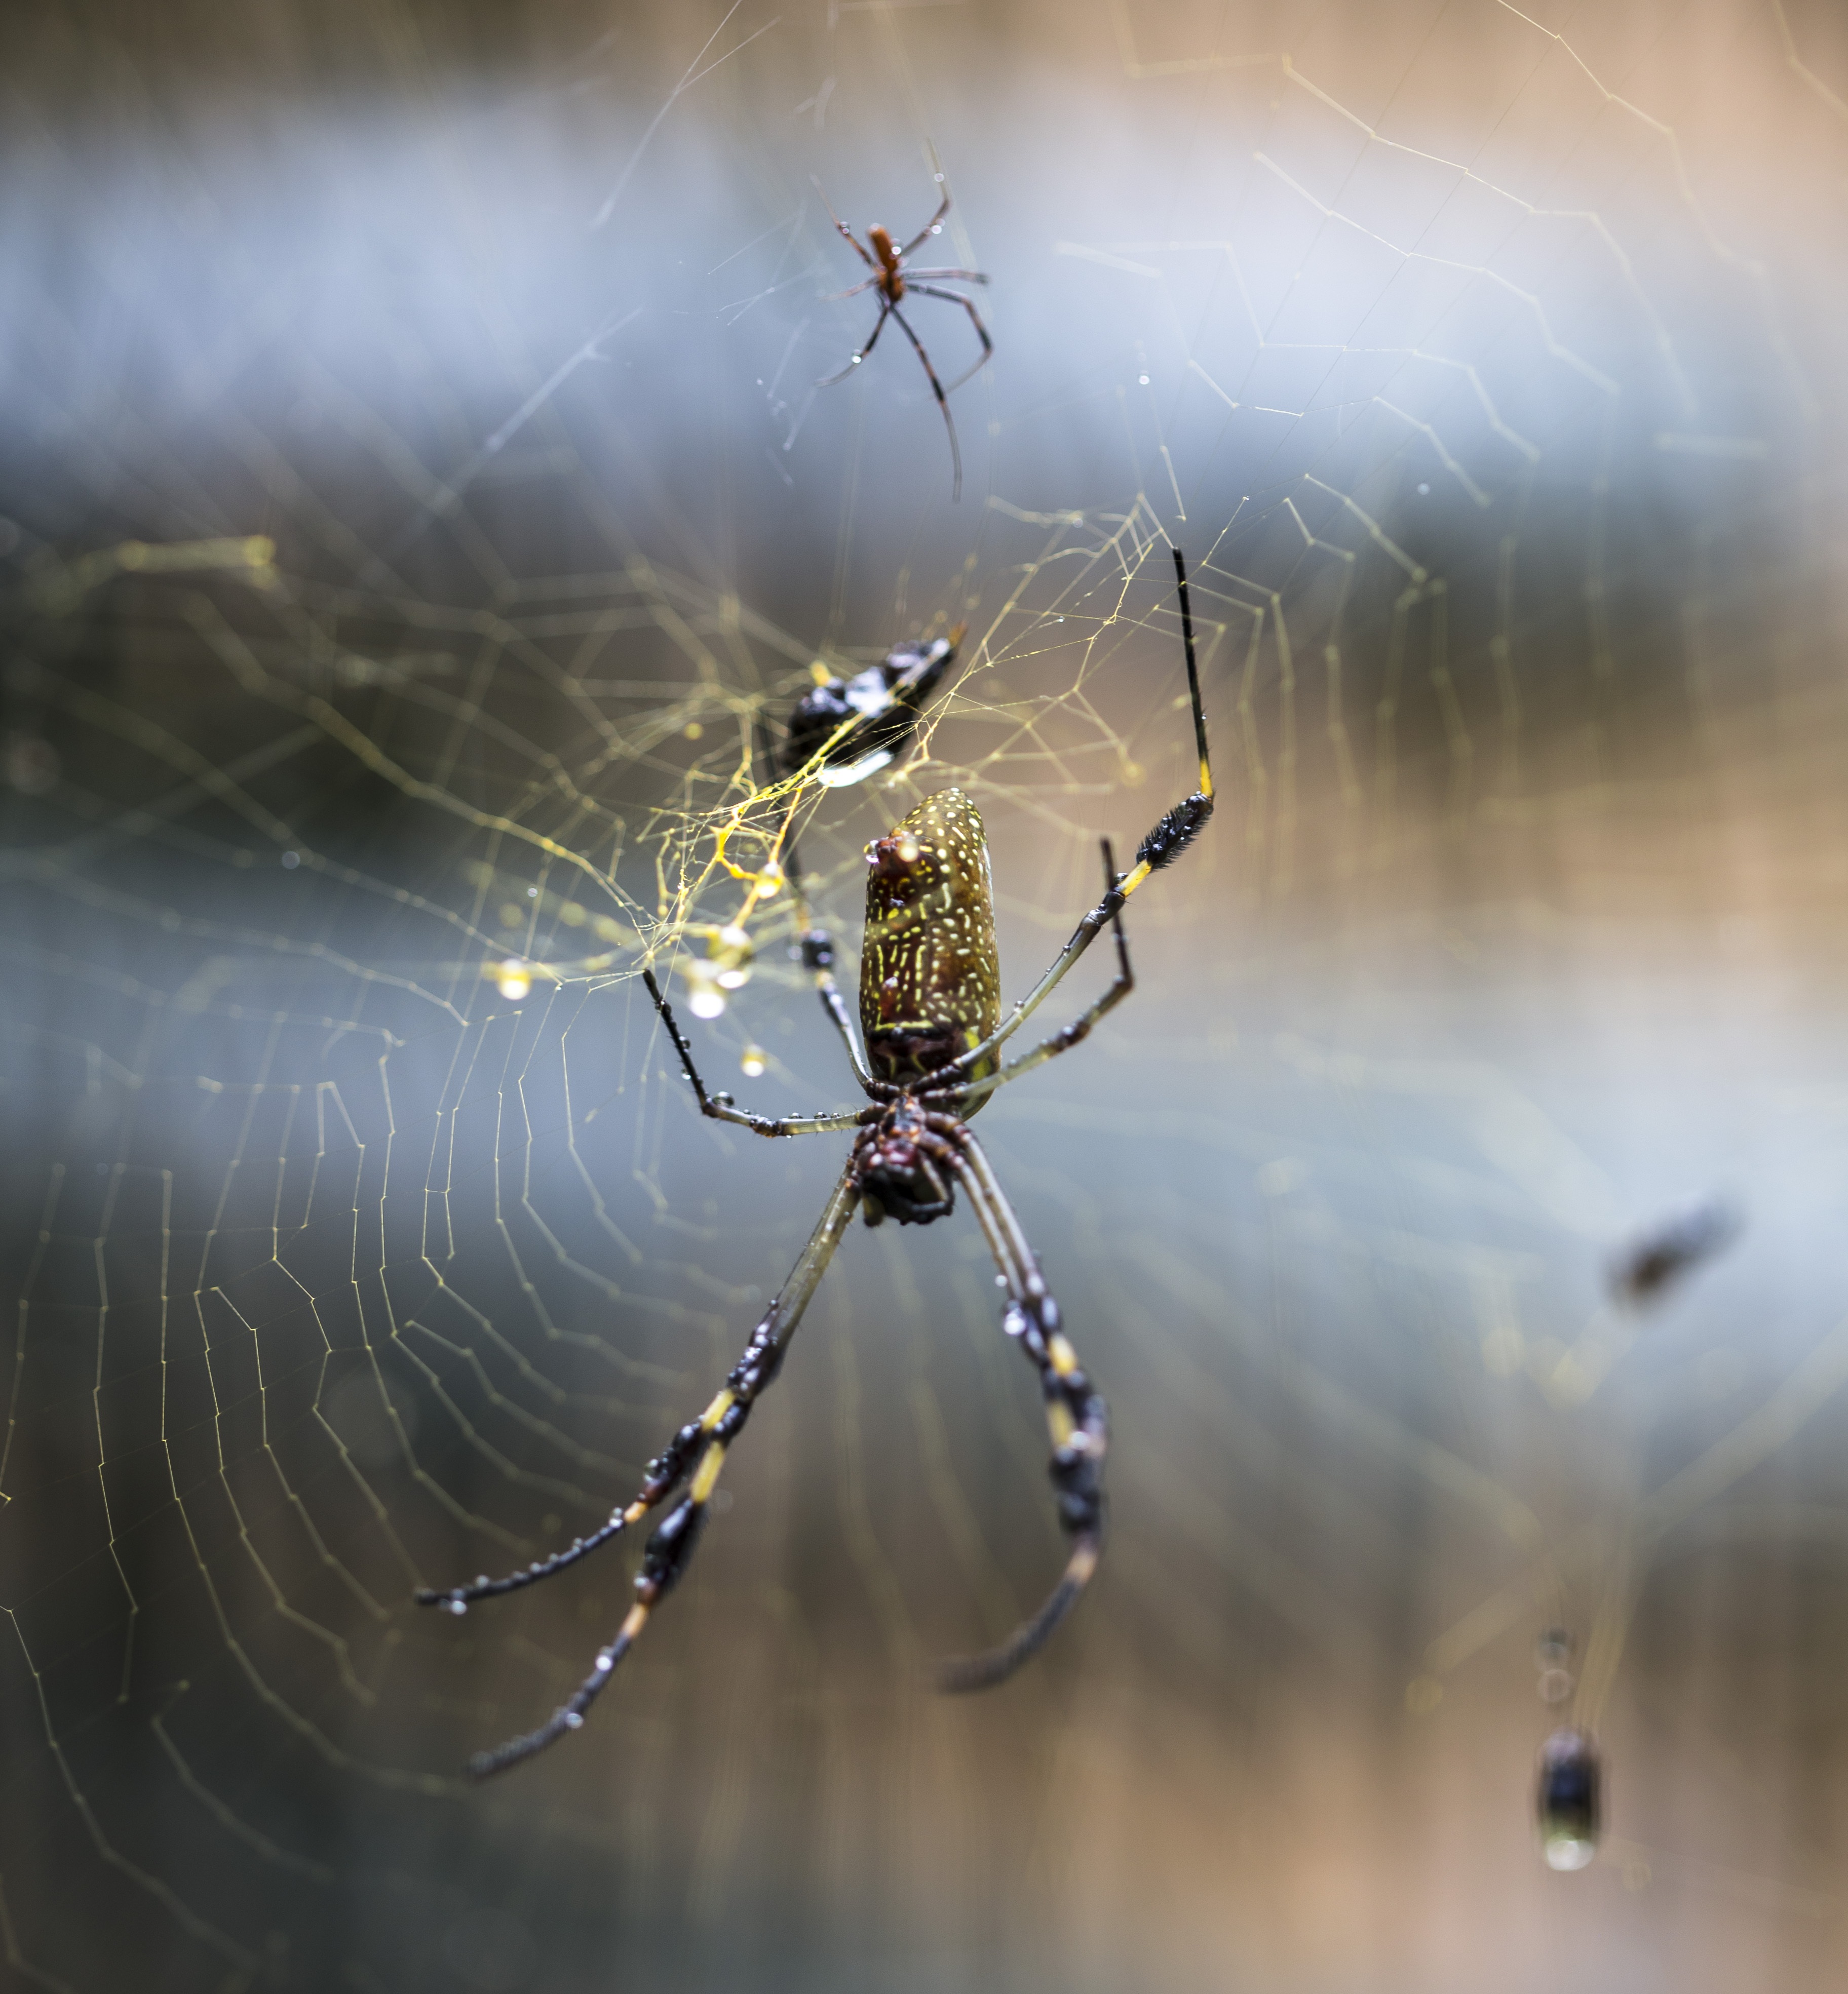
wing, blur, photography, rain, web, golden, macro, close, fauna, invertebrate, spider web, close up, spider, gold, net, arachnid, drops, orb, argiope, silk, weaver, macro photography, arthropod, european garden spider, araneus, orb weaver spider